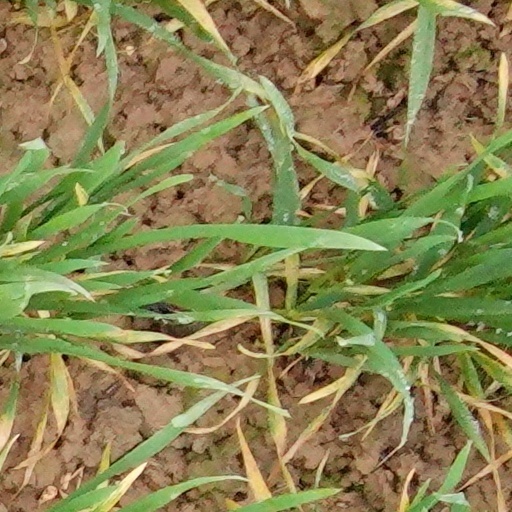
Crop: wheat